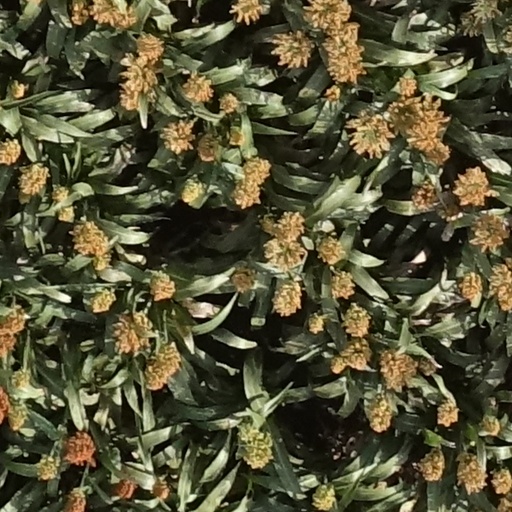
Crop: sorghum